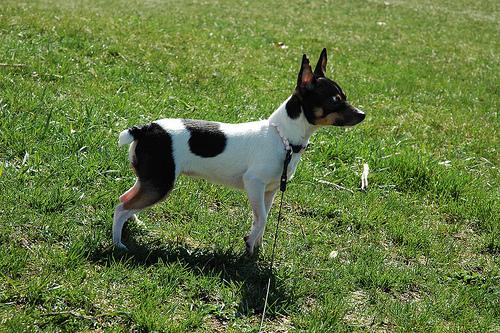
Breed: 237-n000095-toy_terrier